No. 605 Squadron RAuxAF

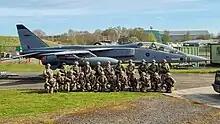
605 Squadron Present Day

One of the squadron's Mosquitos FB.VI TA122 is now on permanent display at the de Havilland Aircraft Museum located in Hertfordshire.